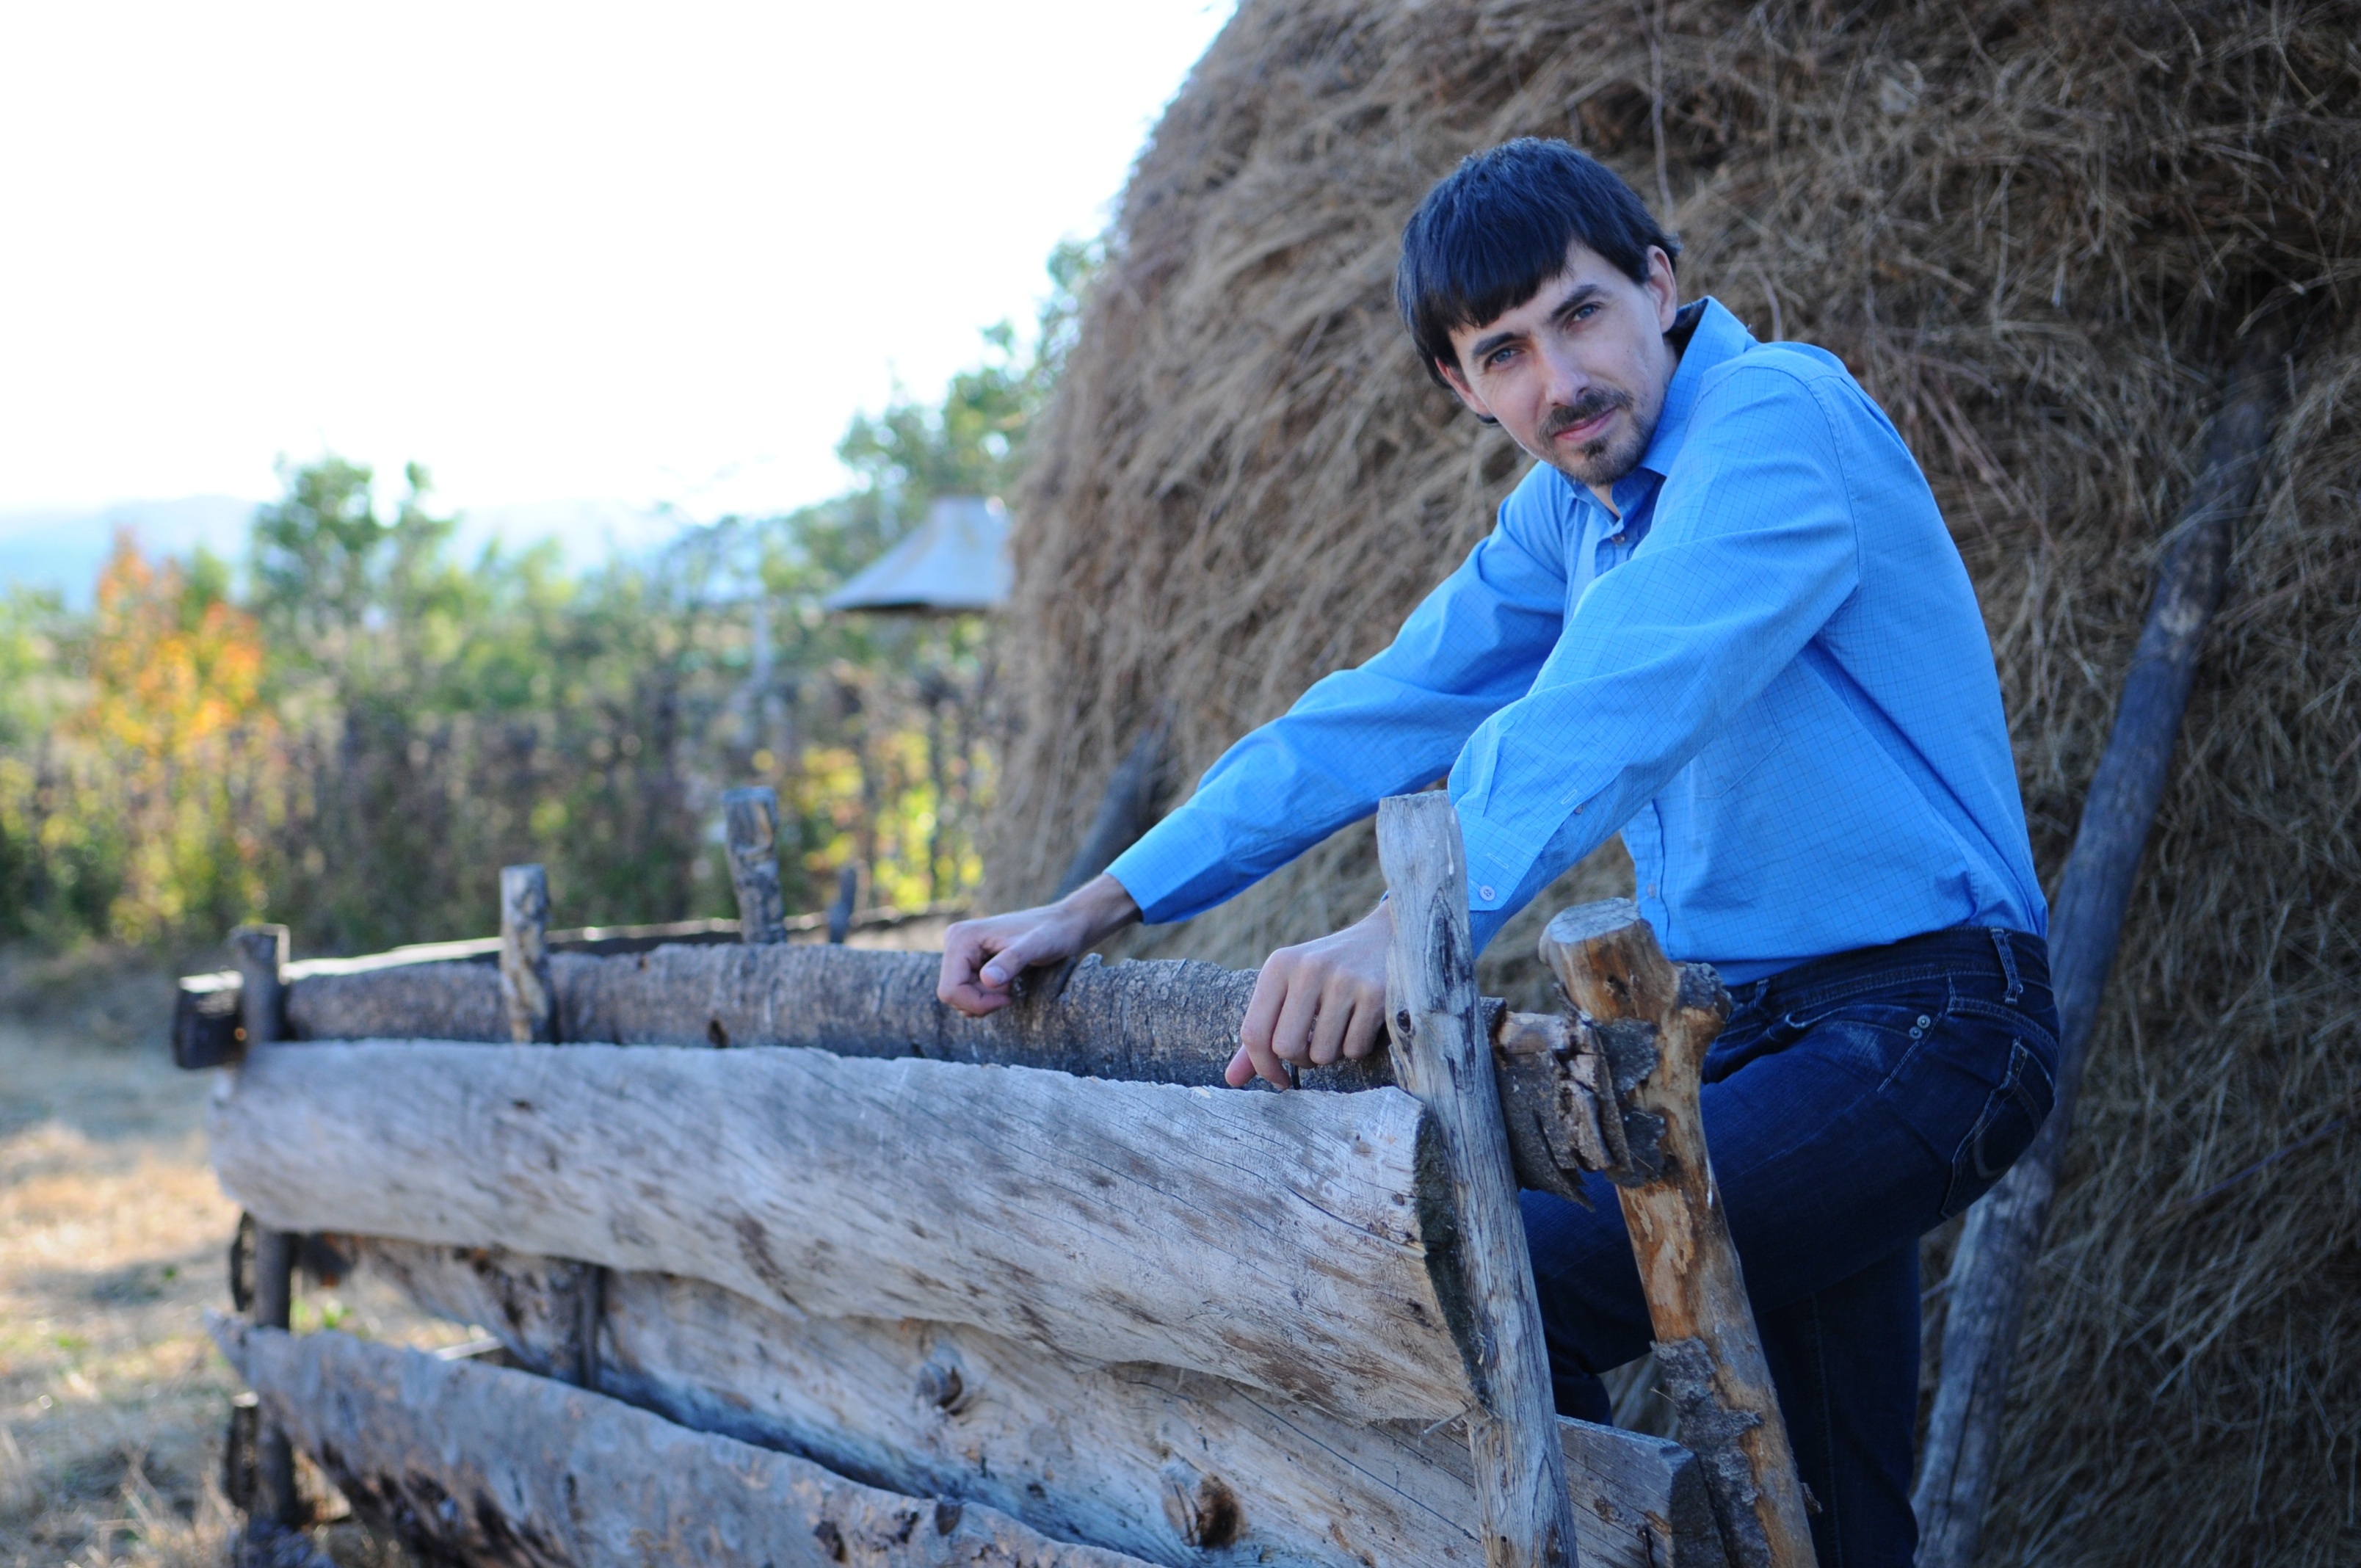
man, tree, rock, fence, sky, vacation, male, recreation, waiting, jeans, haystack, cool image, fun, cool photo, blue shirt